Autozam

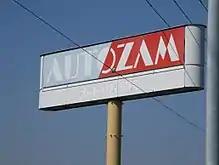
Autozam sign

The Autozam dealership channel is still in operation in some Japanese locations, but sell all current Mazda products.